Croatisation

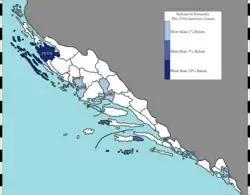
Proportion of Dalmatian Italians in districts of Dalmatia in 1910, per the Austro-Hungarian census

Dalmatia, especially its maritime cities, once had a substantial local Italian-speaking population (Dalmatian Italians). According to Austrian censuses, the Italian speakers in Dalmatia formed 12.5% of the population in 1865, but this was reduced to 2.8% in 1910. The Italian population in Dalmatia was concentrated in the major cities. In the city of Split in 1890 there were Italians (12.5% of the population), in Zadar (64.6%), in Šibenik (14.5%) and in Dubrovnik (4.6%). In other Dalmatian localities, according to Austrian censuses, Italians experienced a sudden decrease: in the twenty years 1890-1910, in Rab they went from 225 to 151, in Vis from 352 to 92, in Pag from 787 to 23, completely disappearing in almost all the inland locations.